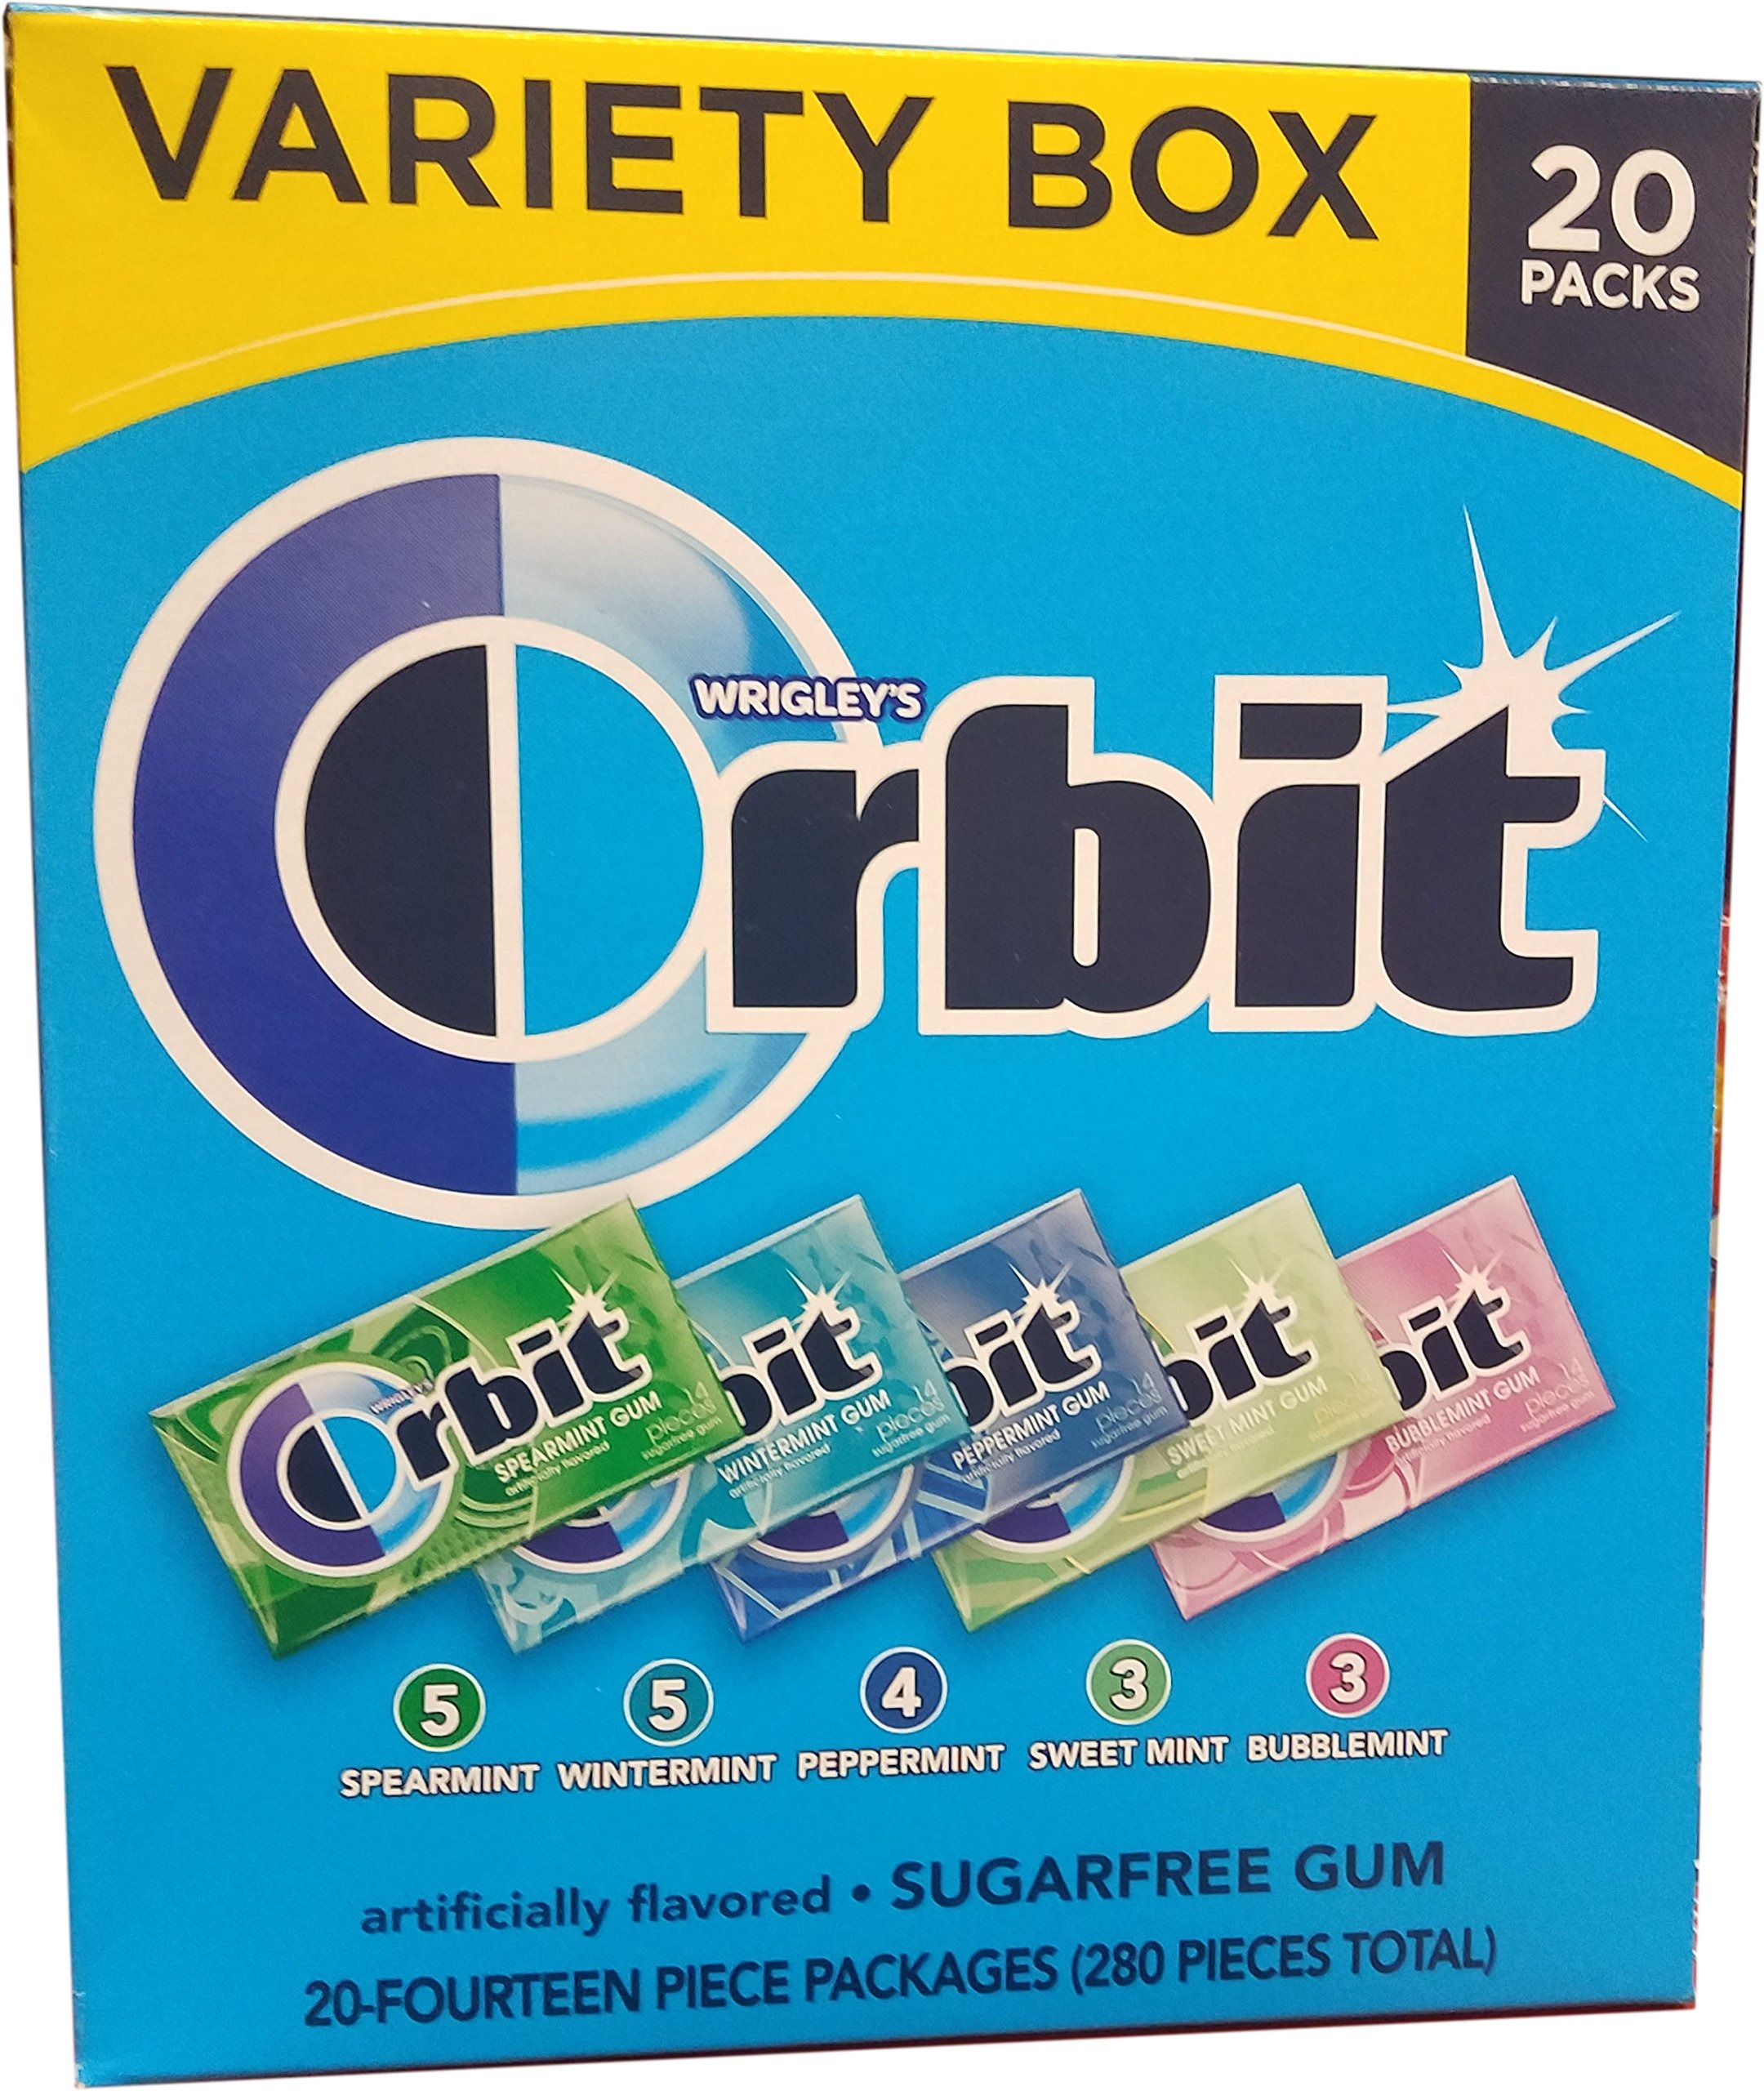
Item Name: Wrigley's Orbit Variety Pack Sugarfree Gum, 1 Pound
Bullet Point 1: Get that just brushed clean feeling anytime, anywhere with Orbit Sugar-free Gum Variety Box
Bullet Point 2: Orbit Sugar-free Gum Variety Box
Bullet Point 3: Orbit gum has received the American Dental Association's Seal of Acceptance
Value: 280.0
Unit: Count

Price: 28.5